Mary, Queen of Scots

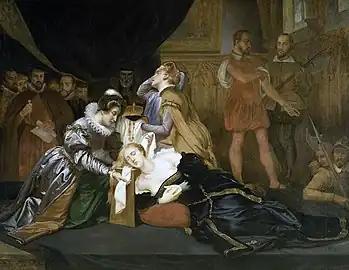
"La mort de Marie Stuart", 19th-century painting by Abel de Pujol

The casket letters did not appear publicly until the Conference of 1568, although the Scottish privy council had seen them by December 1567. Mary had been forced to abdicate and held captive for the better part of a year in Scotland; the letters were never made public to support her imprisonment and forced abdication. Historian Jenny Wormald believes this reluctance on the part of the Scots to produce the letters and their destruction in 1584, whatever their content, constitute proof that they contained real evidence against Mary. In contrast, Weir thinks it demonstrates that the lords required time to fabricate them. At least some of Mary's contemporaries who saw the letters had no doubt that they were genuine. Among them was the Duke of Norfolk, who secretly conspired to marry Mary in the course of the commission, although he denied it when Elizabeth alluded to his marriage plans, saying "he meant never to marry with a person, where he could not be sure of his pillow".